Lugenda River

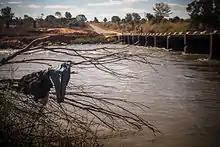
Near Cassembe, EN-242

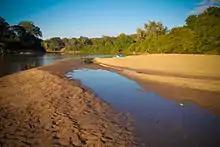
Between Cassembe on the EN-242, heading north towards the Niassa Reserve

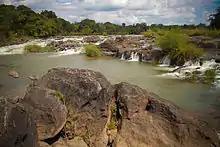
First waterfall between Cassembe on the EN-242, heading north towards the Niassa Reserve

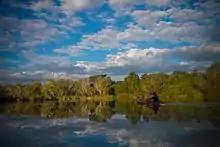
Between Cassembe on the EN-242, heading north towards the Niassa Reserve

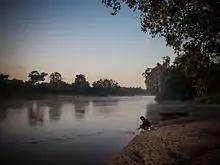
Between Cassembe on the EN-242, somewhere inside the Niassa Reserve

Elephants loom large in the life of people of the Lugenda River Valley. The tribal people, inhabiting the river valley for several thousand years, are mainly the Yao and Makua tribals. Other groups residing here are Ngoni, Marave and Matambwe people.